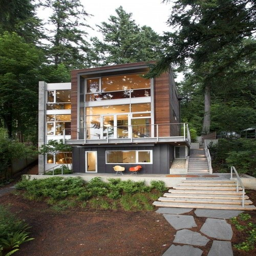
this might be the single most perfect house i have ever seen .